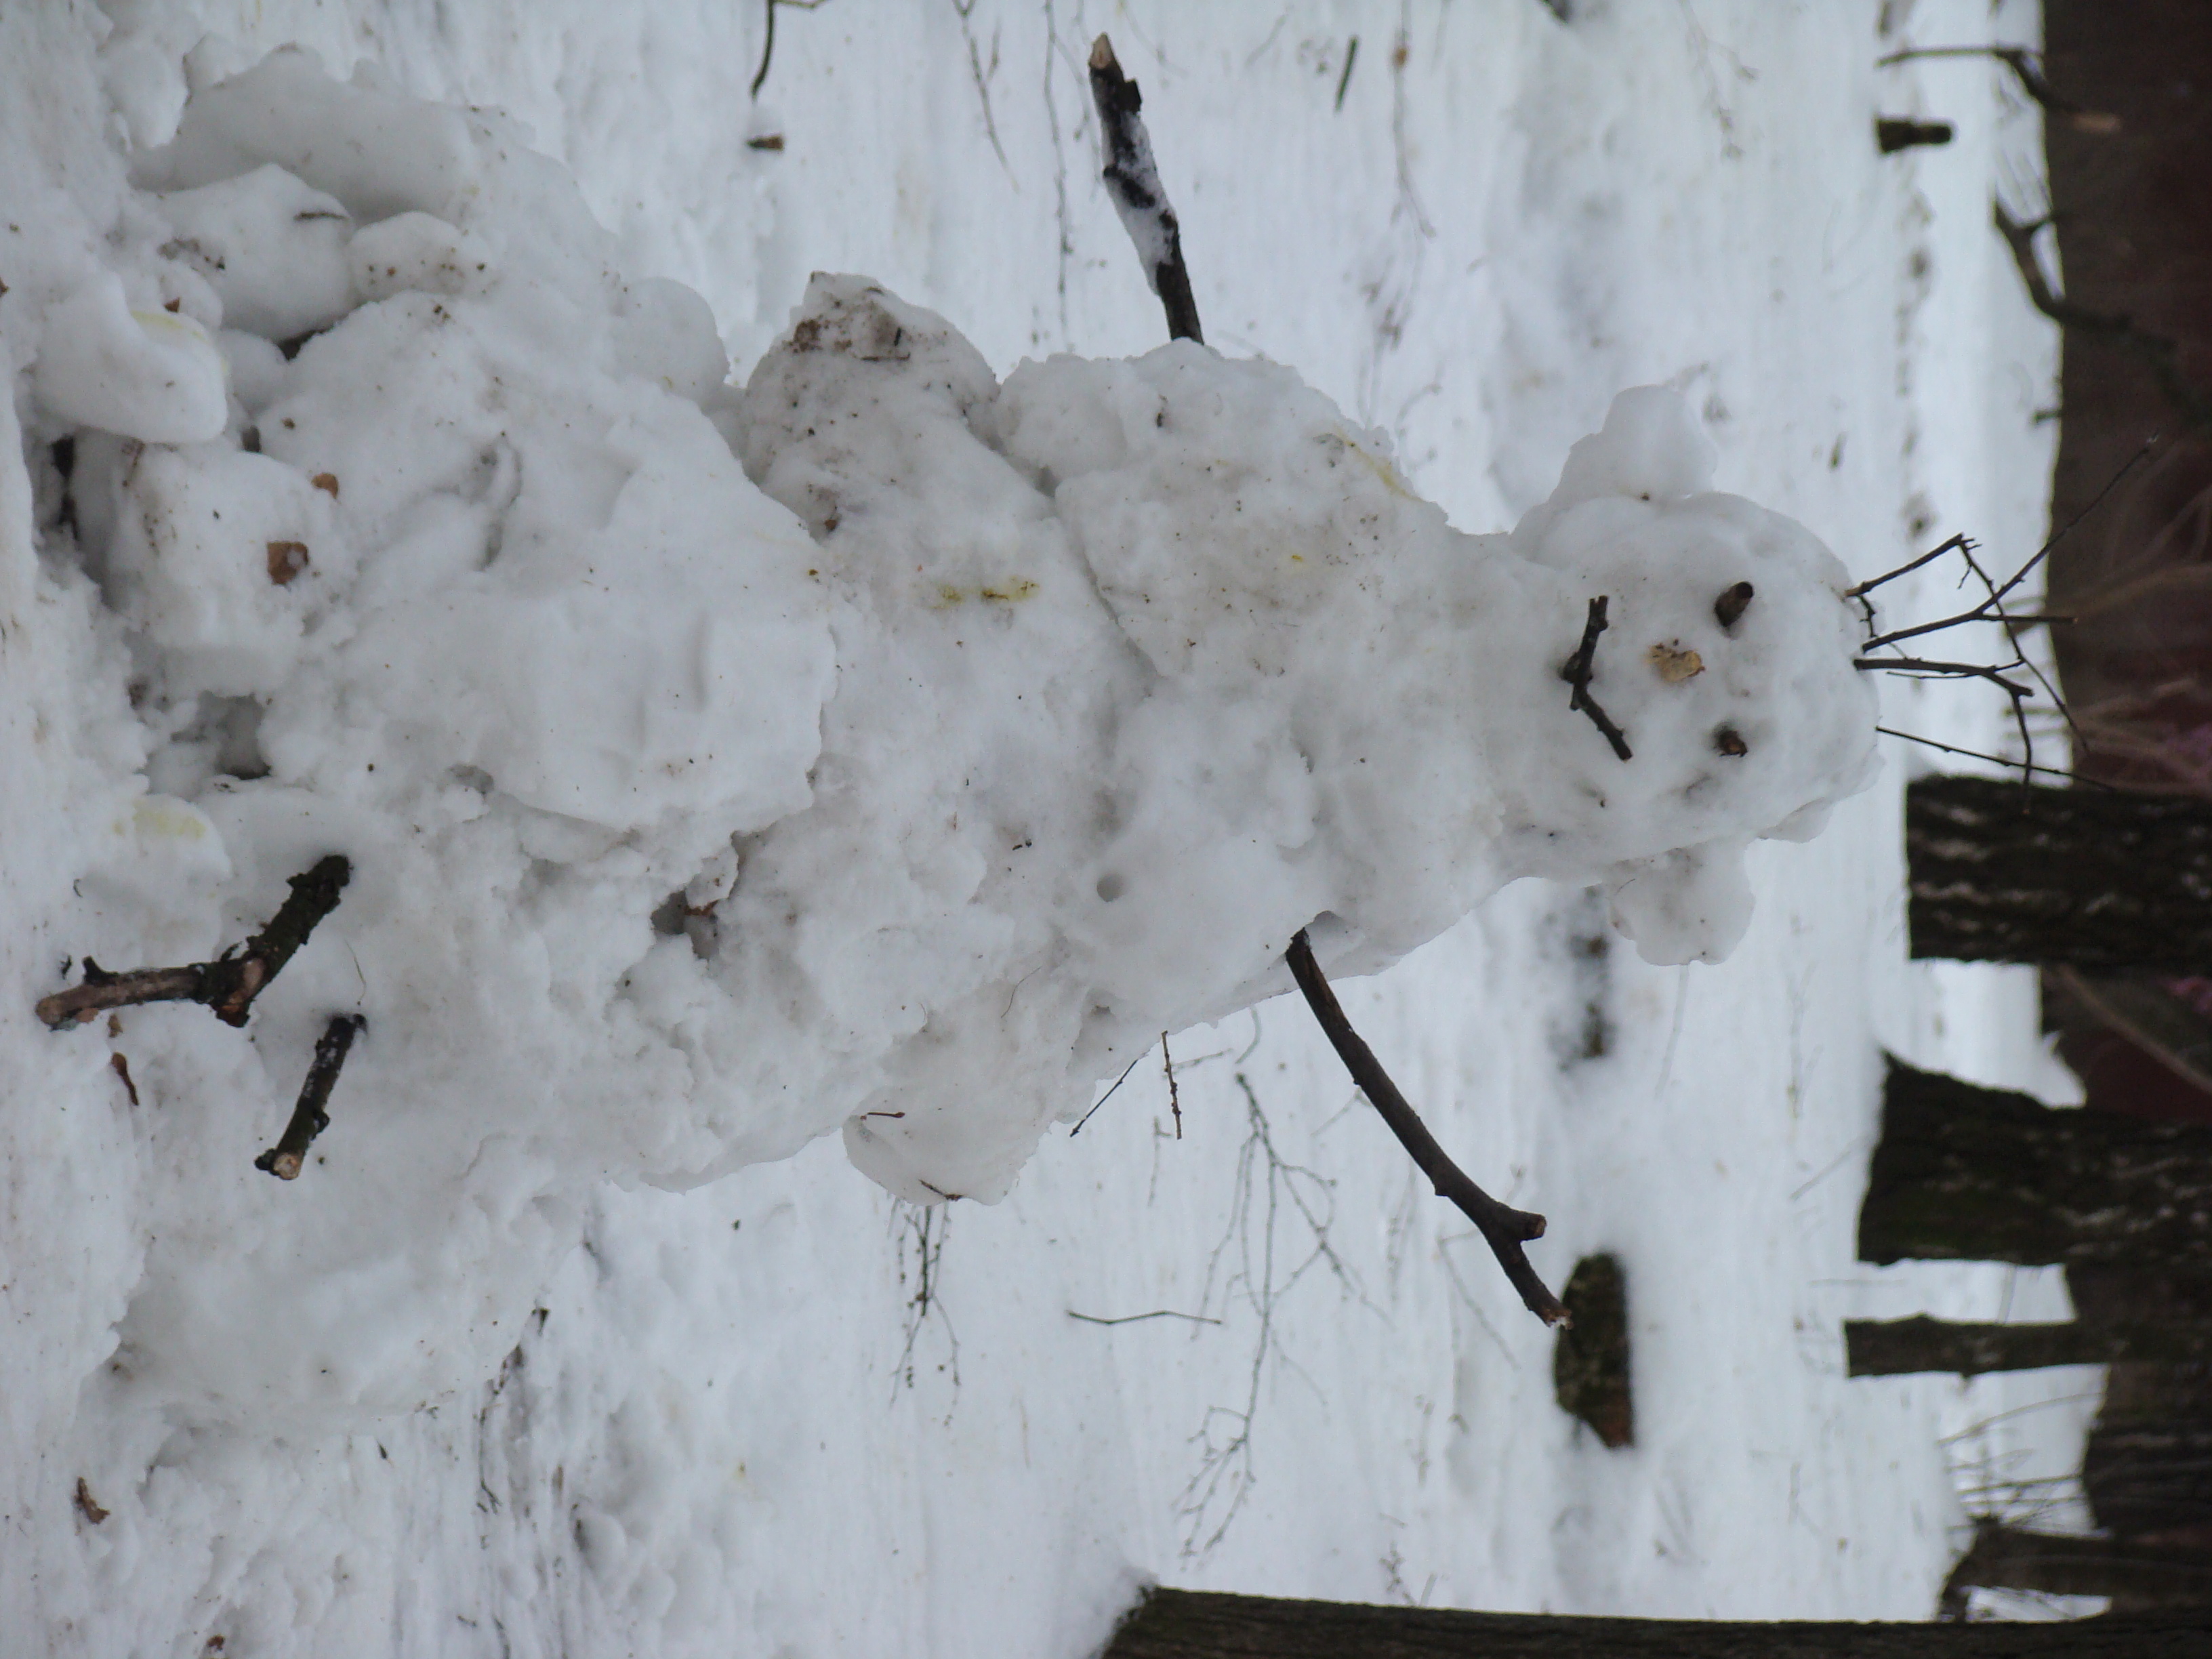
snow, winter, white, ice, weather, season, snowman, sony, blizzard, dsc, h9, dsch9, freezing, winter storm